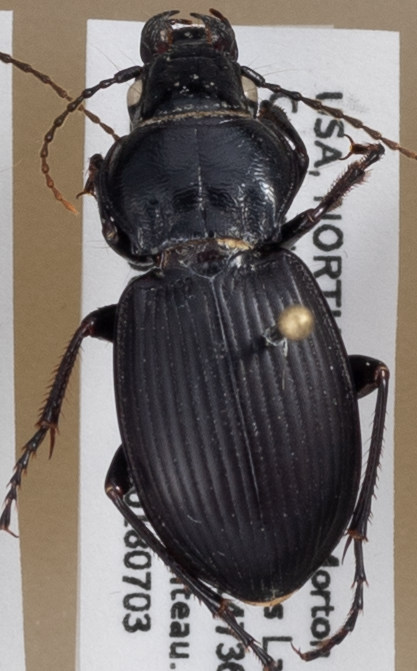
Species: Cyclotrachelus torvus
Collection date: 2018-07-03
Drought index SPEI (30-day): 1.302
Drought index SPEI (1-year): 0.438
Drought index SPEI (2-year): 0.086